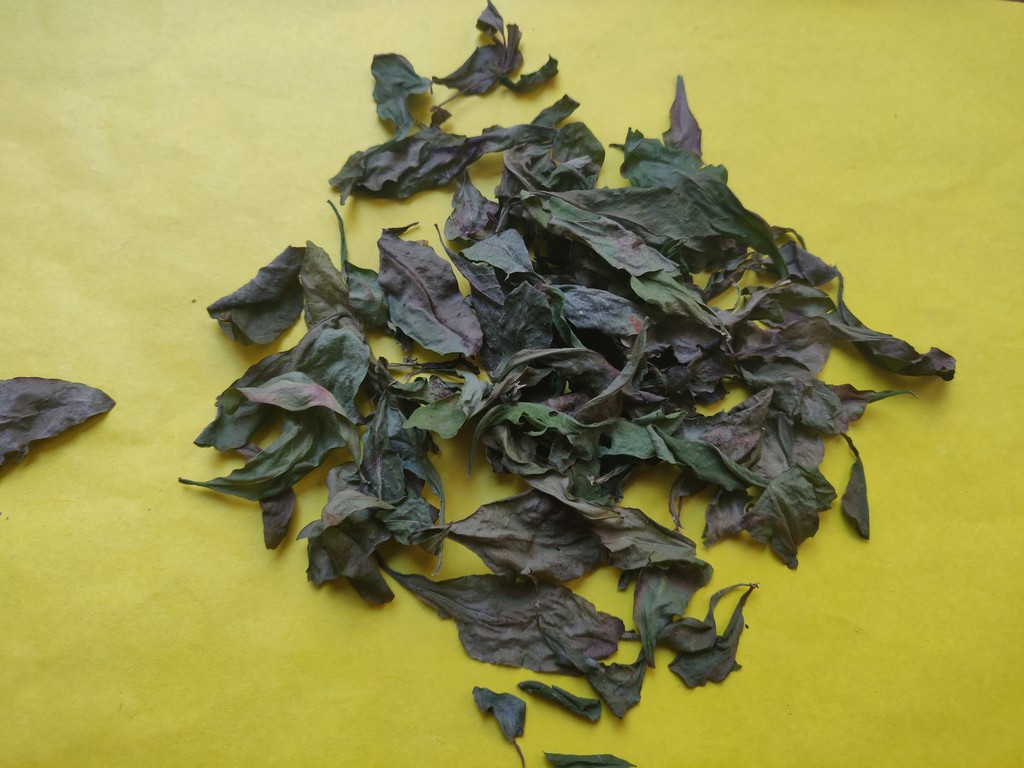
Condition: Dried
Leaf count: multiple
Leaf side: unknown